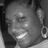
Emotion: happy